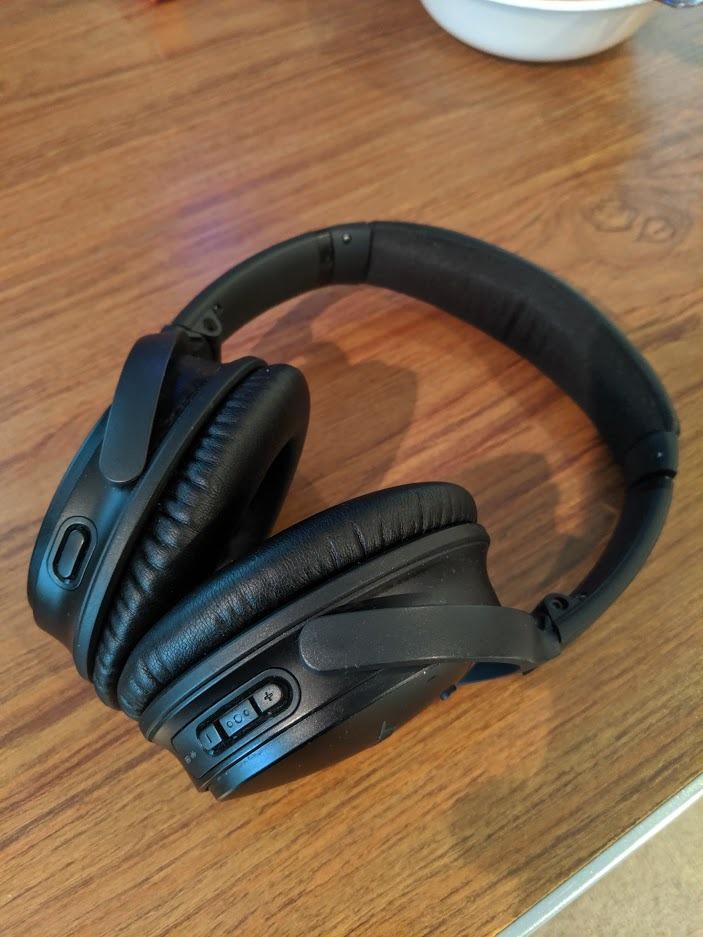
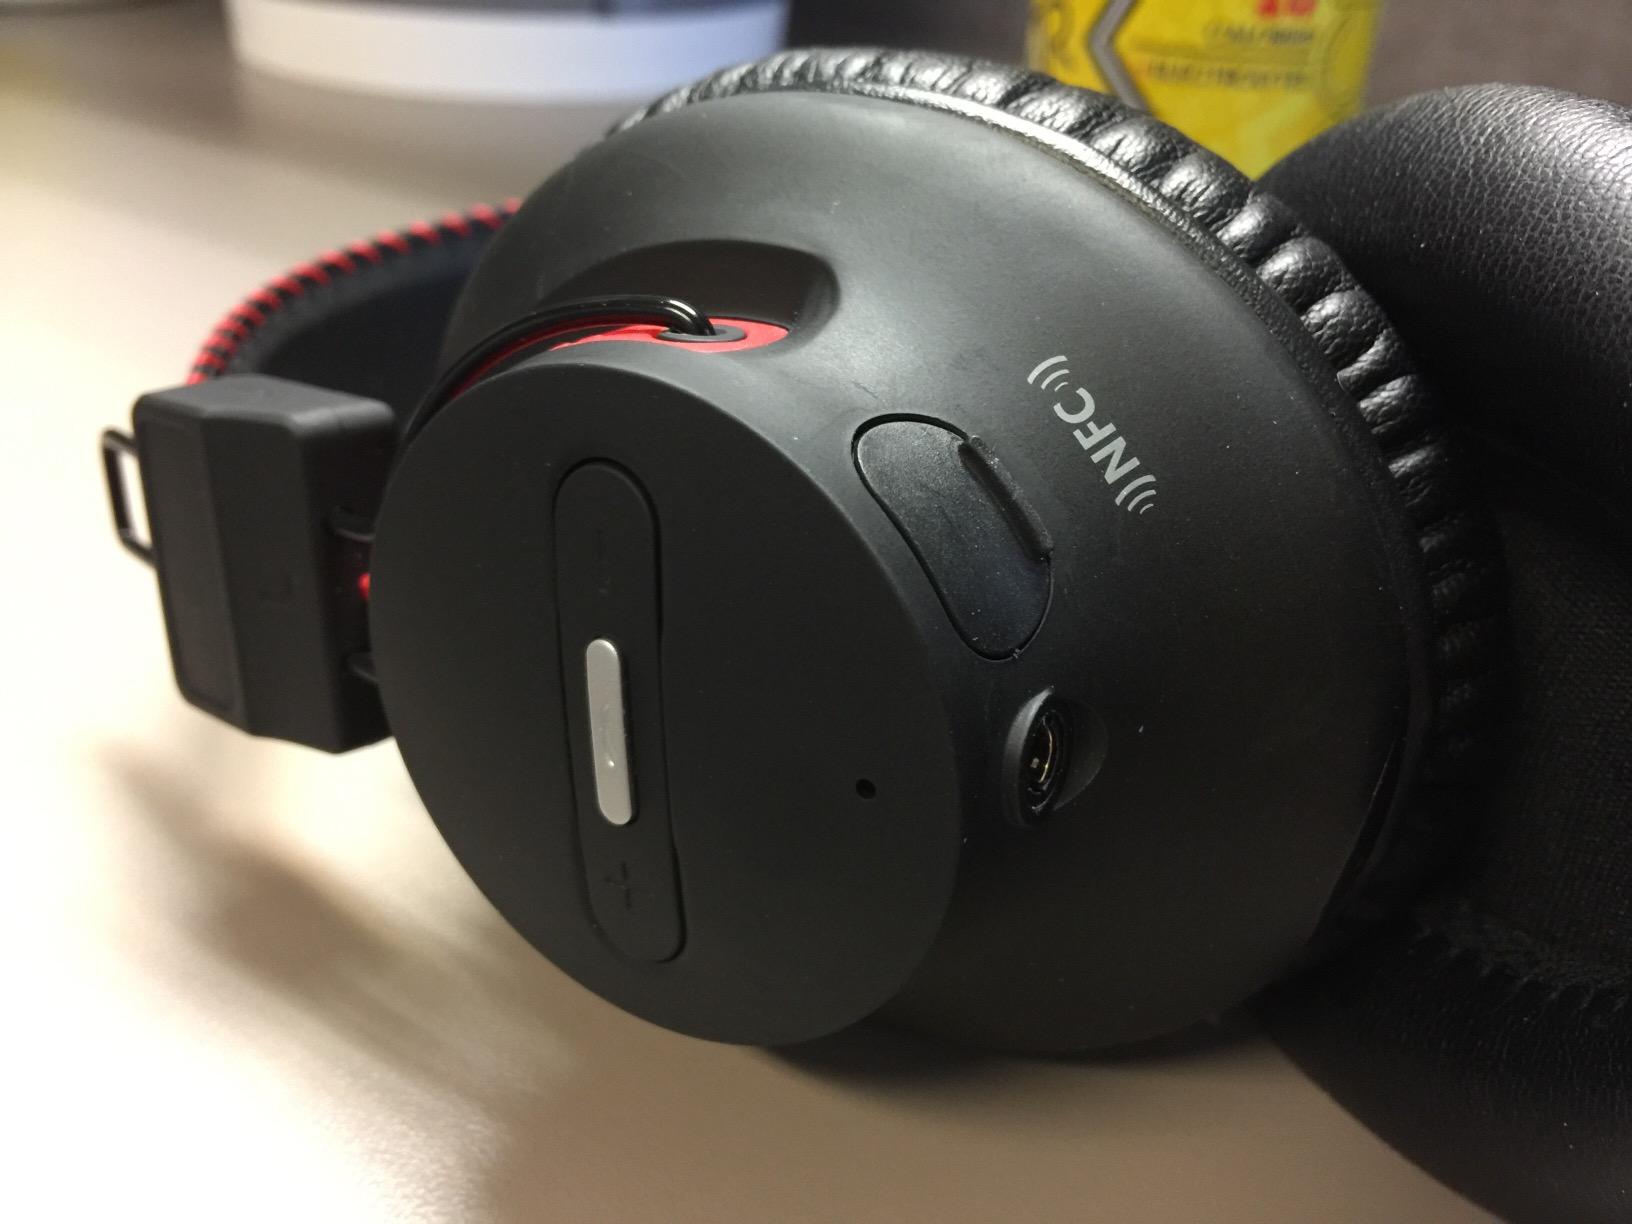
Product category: headphones
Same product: no